Sirimavo Bandaranaike

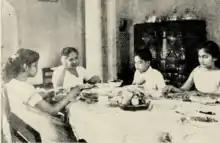
Bandaranaike, with her children Sunethra, Chandrika, and Anura

On 2 October 1940, Ratwatte and Bandaranaike married at the Mahawelatenne Walawwa in what was dubbed "the wedding of the century" by the press for its grandeur. The newly married couple moved into "Wendtworth" in Colombo's Guildford Crescent, which they rented from Lionel Wendt. Their daughters, Sunethra (1943) and Chandrika (1945), were born at "Wendtworth" where the family lived until 1946, when S.W.R.D.'s father bought them a mansion known as "Tintagel" at Rosmead Place in Colombo.